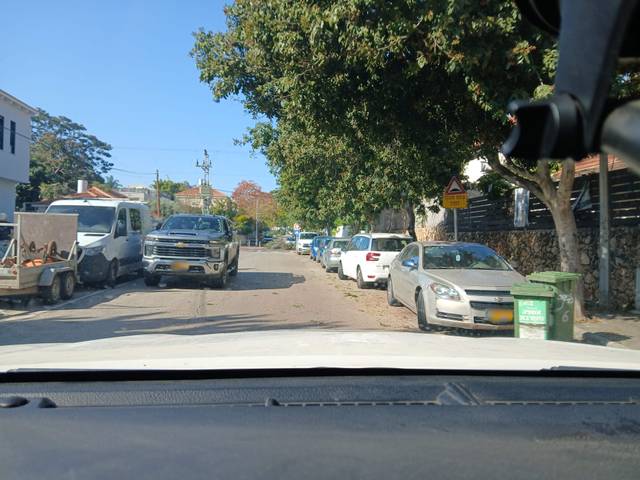
Region: Israel
Coordinates: 32.177, 34.868